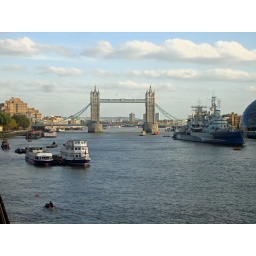
tower bridge in london